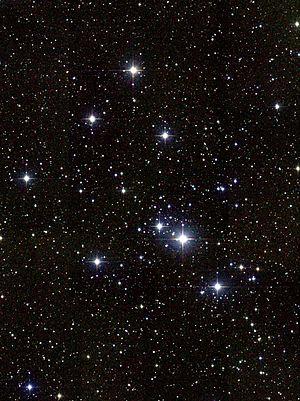
Les objets de Messier sont une liste d'objets astronomiques catalogués par l'astronome français Charles Messier dans son Catalogue des Nébuleuses et des Amas d'Étoiles, publiée en 1771, puis étendue dans sa dernière édition en 1966.
M 41 est un amas ouvert situé dans la constellation du Grand Chien. Il a été découvert par le philosophe grec Aristote en 325 av. J.-C..
Voici une liste non exhaustive d'amas stellaires, classée par ordre alphabétique de constellations.